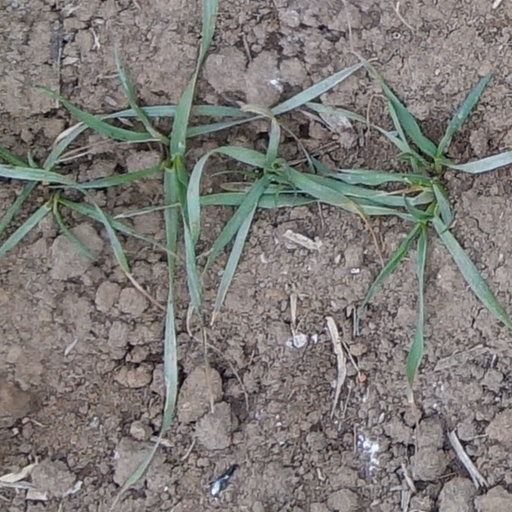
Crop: wheat